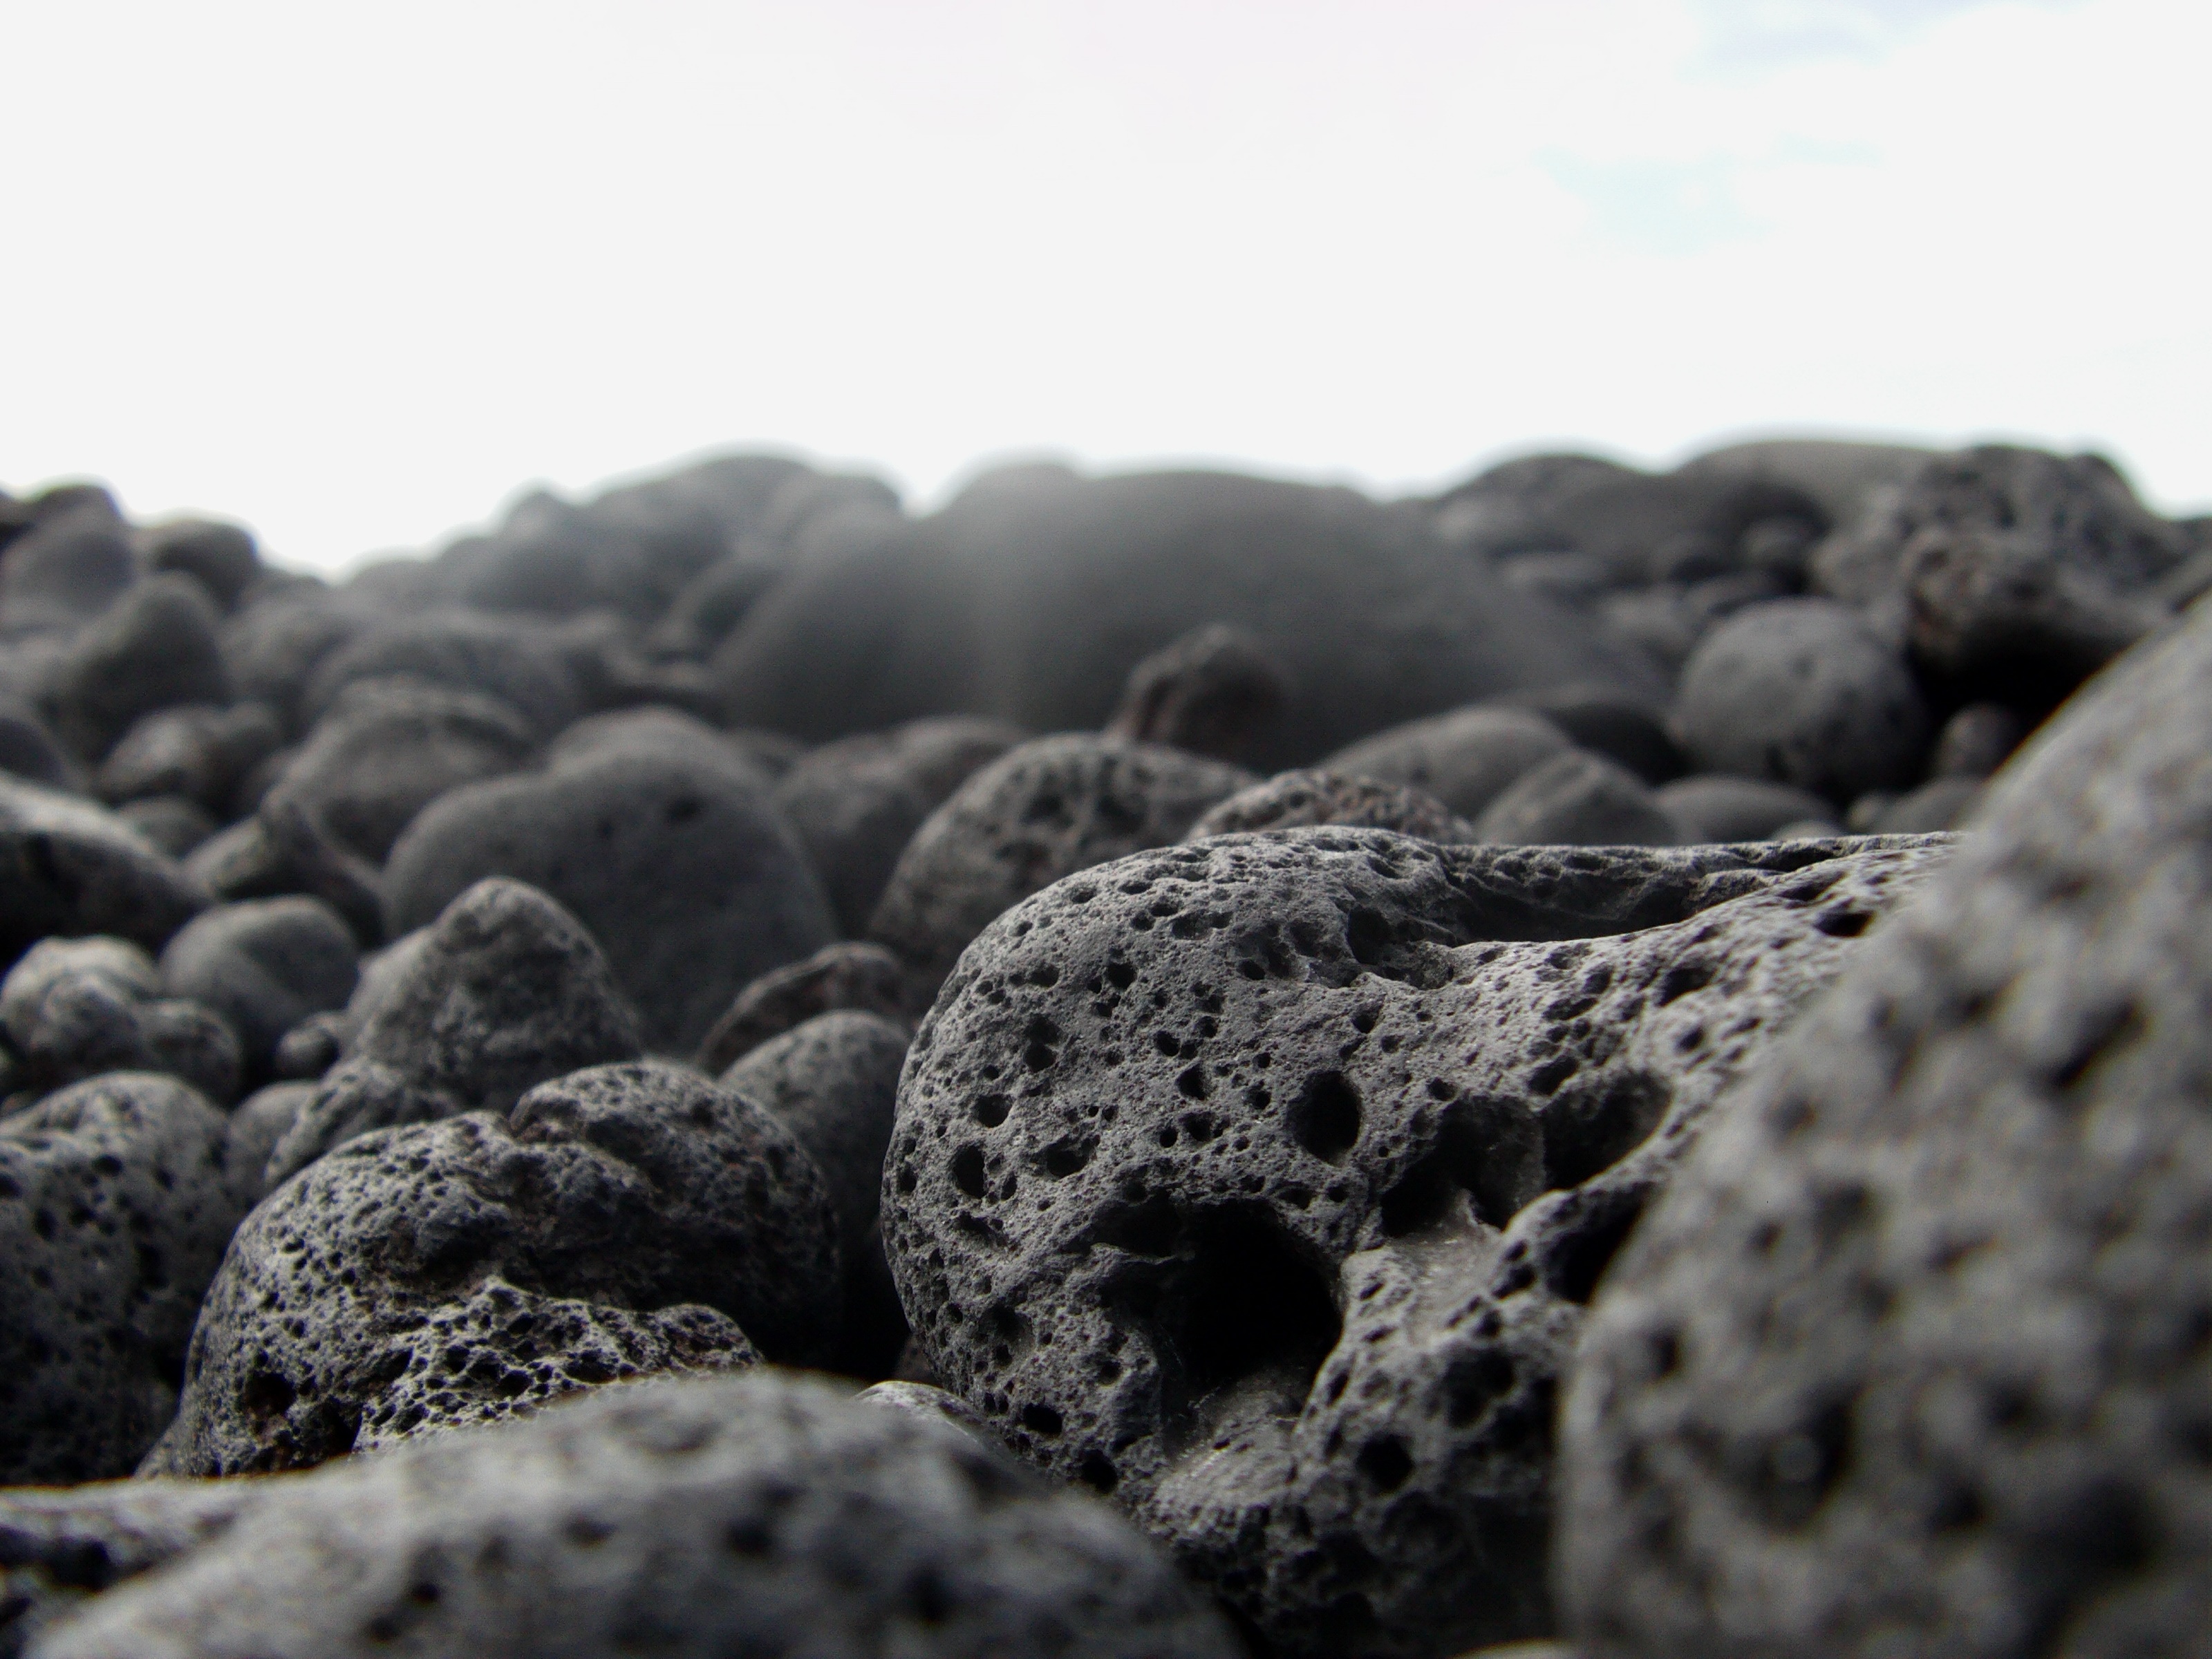
rock, produce, pebble, soil, material, close up, geology, lava, macro photography, canary island, lava stone, monochrome photography